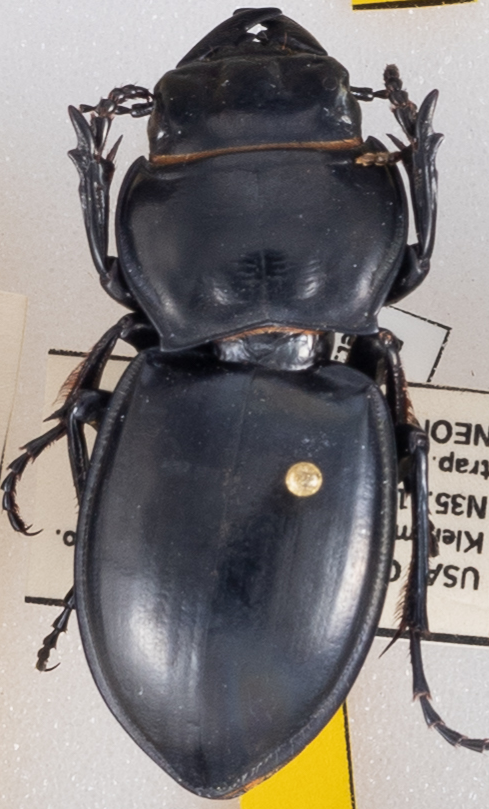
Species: Pasimachus californicus
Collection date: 2022-09-21
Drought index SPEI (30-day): -0.402
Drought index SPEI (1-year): -2.09
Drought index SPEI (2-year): -1.13